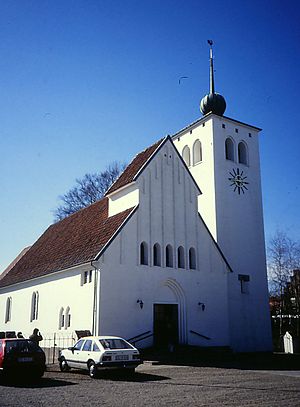
Ans
Kirken i Ans, april 1997.
Ans er en mindre by i Midtjylland med 1.910 indbyggere, beliggende i Grønbæk Sogn. Byen er den største by ved Tange Sø med beliggenhed tæt ved søens sydlige bred. Ans ligger i Region Midtjylland og hører til Silkeborg Kommune.